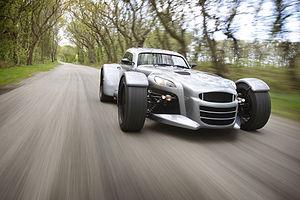
Donkervoort est une marque automobile néerlandaise où sont construites en petites séries des voitures de sport ultra légères. La marque a été créée en 1978 par Joop Donkervoort